Final approach

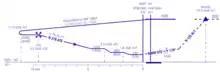
VOR Approach to Runway 10 at Alicante–Elche Miguel Hernández Airport. Showing the FAF for this non-precision approach.

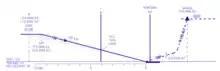
ILS Approach to Runway 10 at Alicante–Elche Miguel Hernández Airport. Showing the FAP for this precision approach.

ICAO operating procures describe the final approach segment as being the segment beginning at the final approach fix/point (FAF/FAP) and ending at the missed approach point (MAPt). The FAF/FAP is generally either a co-located navigational aid beacon (for example a non-directional beacon) or known distance to a beacon (typically located at the aerodrome), which would identify the point for final approach to be commenced by the flying crew. The final approach point (FAP) is an equivalent point for a precision approach, where intermediate approach segment intercepts the glideslope of an instrument landing system.